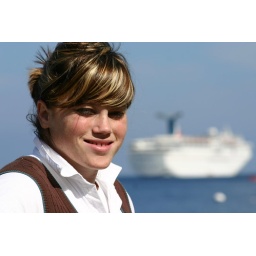
Paige on beach with ship in background